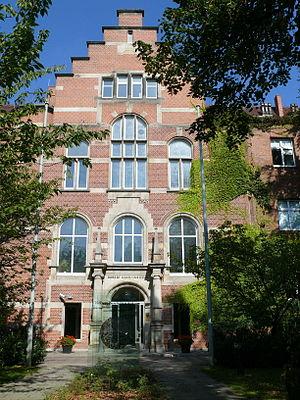
L'Institut Robert Koch, nommé ainsi d'après le médecin Robert Koch, est l'établissement allemand central pour l'échelon fédéral, responsable du contrôle et de la lutte contre les maladies, établissement de référence pour la recherche appliquée et la santé publique.